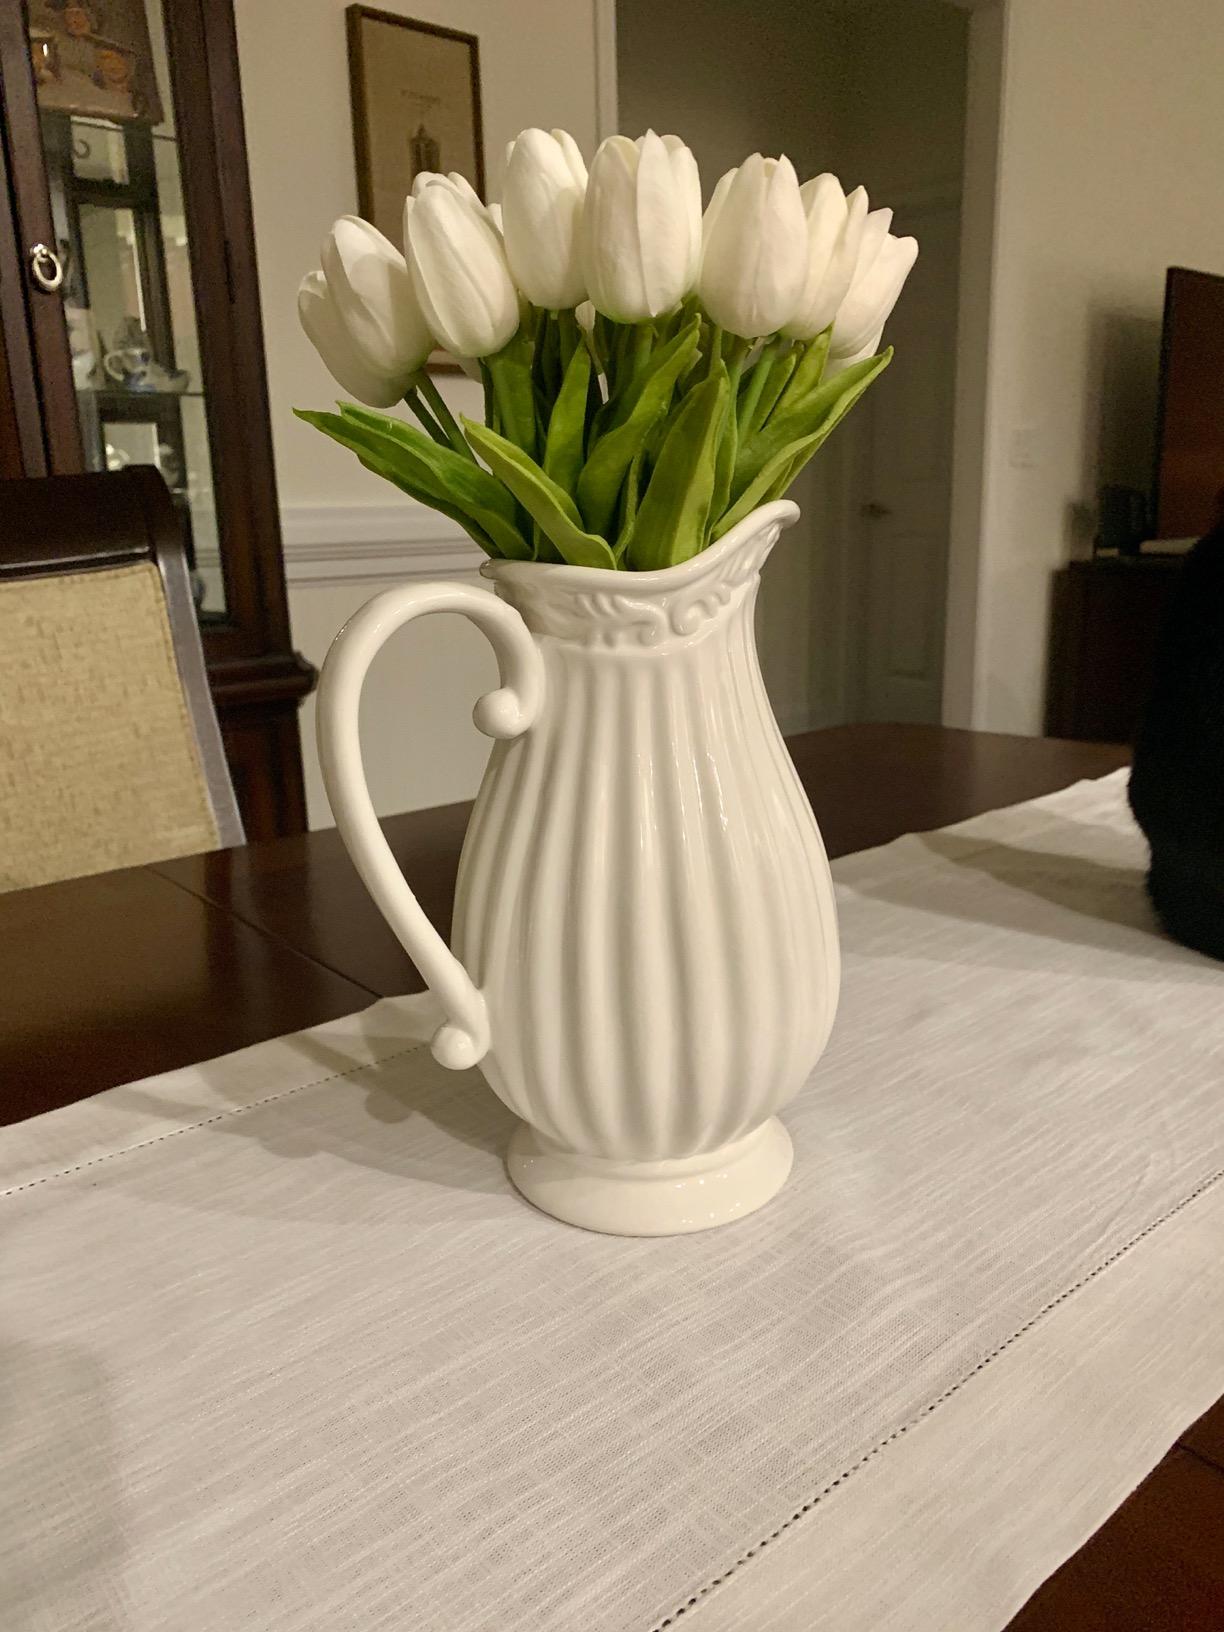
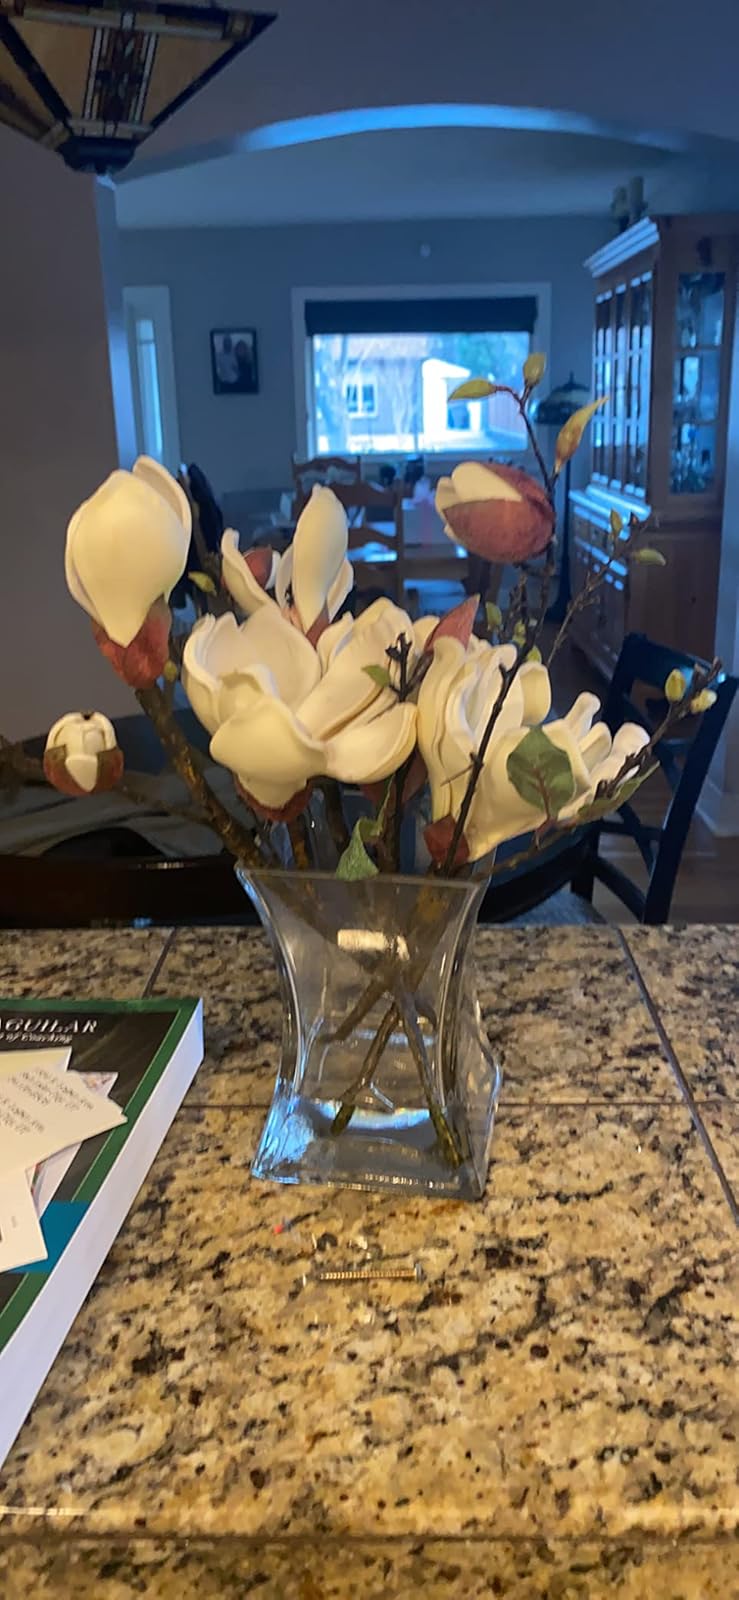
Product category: vase
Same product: no